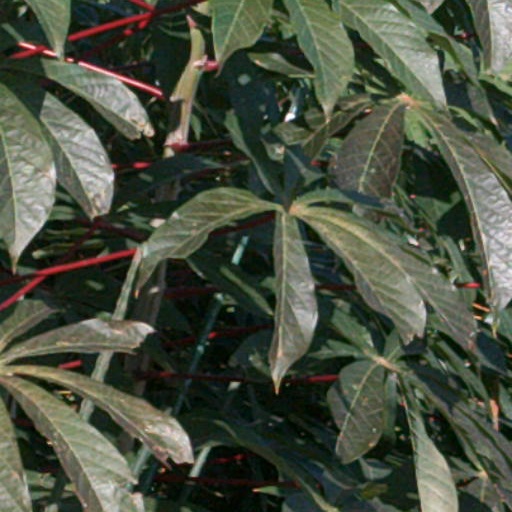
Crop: cassava